Falklands War

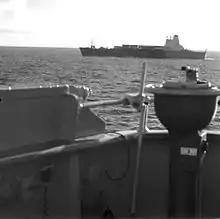
"Atlantic Conveyor" approaching the Falklands, on or about 19 May 1982

On 4 May, two days after the sinking of "General Belgrano", the British lost the Type 42 destroyer to fire following an Exocet missile strike from the Argentine 2nd Naval Air Fighter/Attack Squadron.